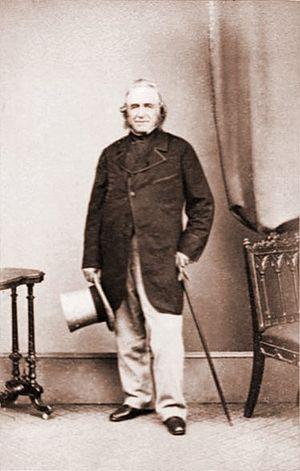
Sir Joseph Paxton est un architecte et jardinier paysagiste britannique. Il est notamment connu comme concepteur du fameux Crystal Palace, édifié à l'occasion de l'exposition universelle de 1851 à Londres.